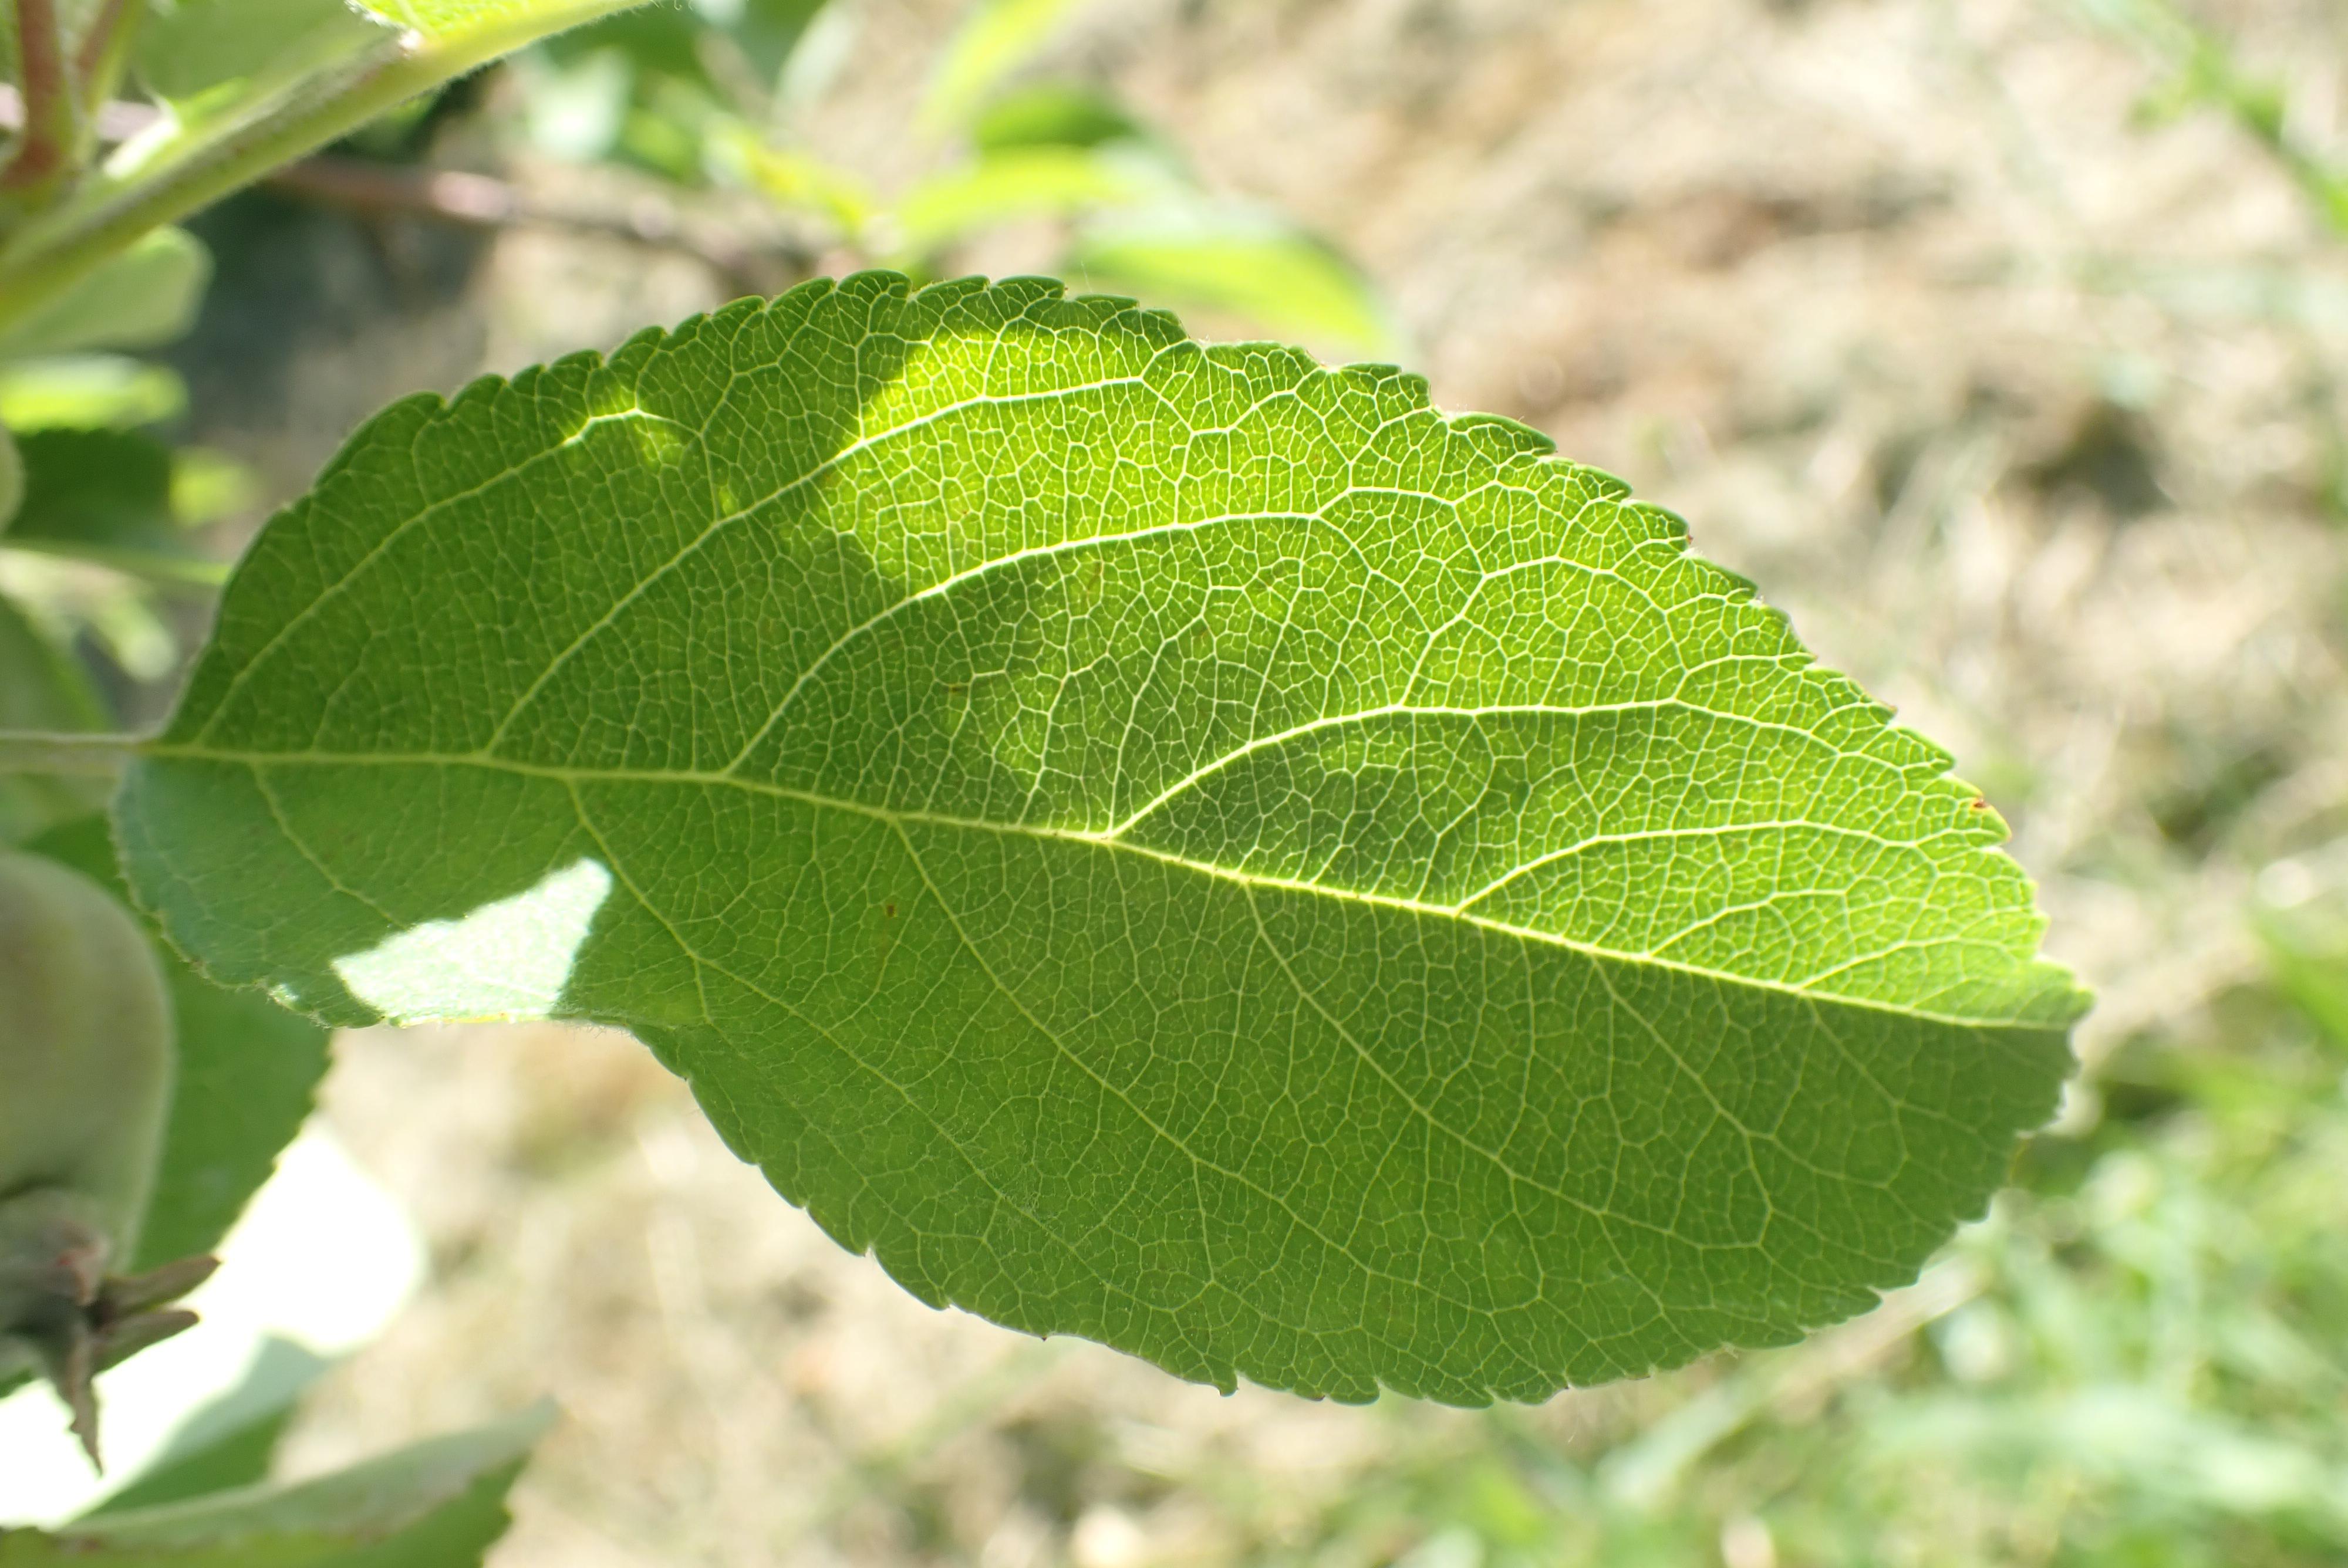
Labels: healthy